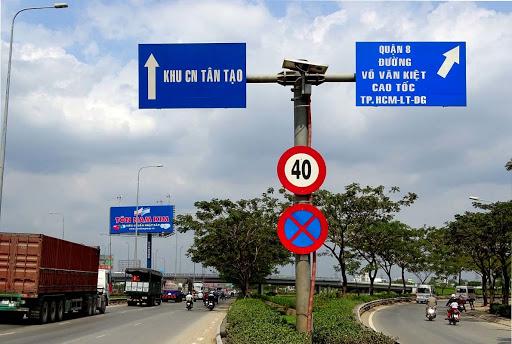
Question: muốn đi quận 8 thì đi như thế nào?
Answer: muốn đi quận 8 thì đi làn bên phải